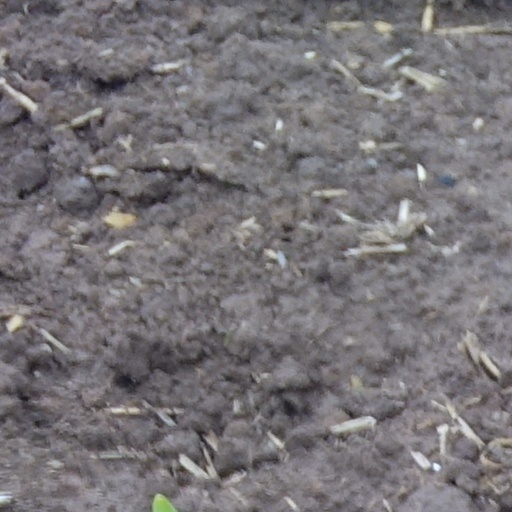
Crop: wheat